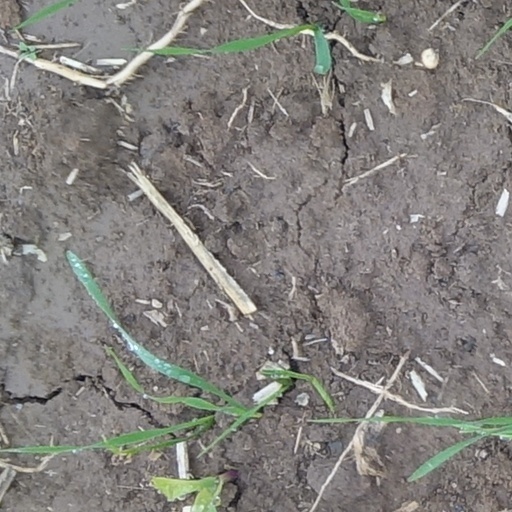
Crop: wheat